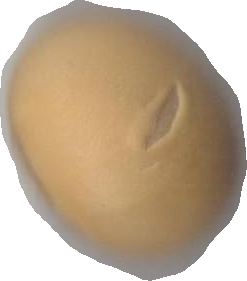
Variety: Dega